Luck (2009 film)

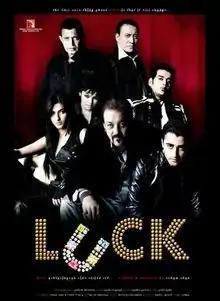
Theatrical release poster

Luck is a 2009 Indian Hindi-language action thriller film directed by Soham Shah and produced by Dhilin Mehta under Shree Ashtavinayak Cine Vision Ltd. The film stars Mithun Chakraborty, Shruti Haasan, Imran Khan, Sanjay Dutt, Danny Denzongpa, Ravi Kishan and Chitrashi Rawat in pivotal roles. The cinematography was handled by Santosh Thundiyil, while the music was composed by Salim–Sulaiman recorded the musical score. Shruti Hassan made her feature film debut through this film.